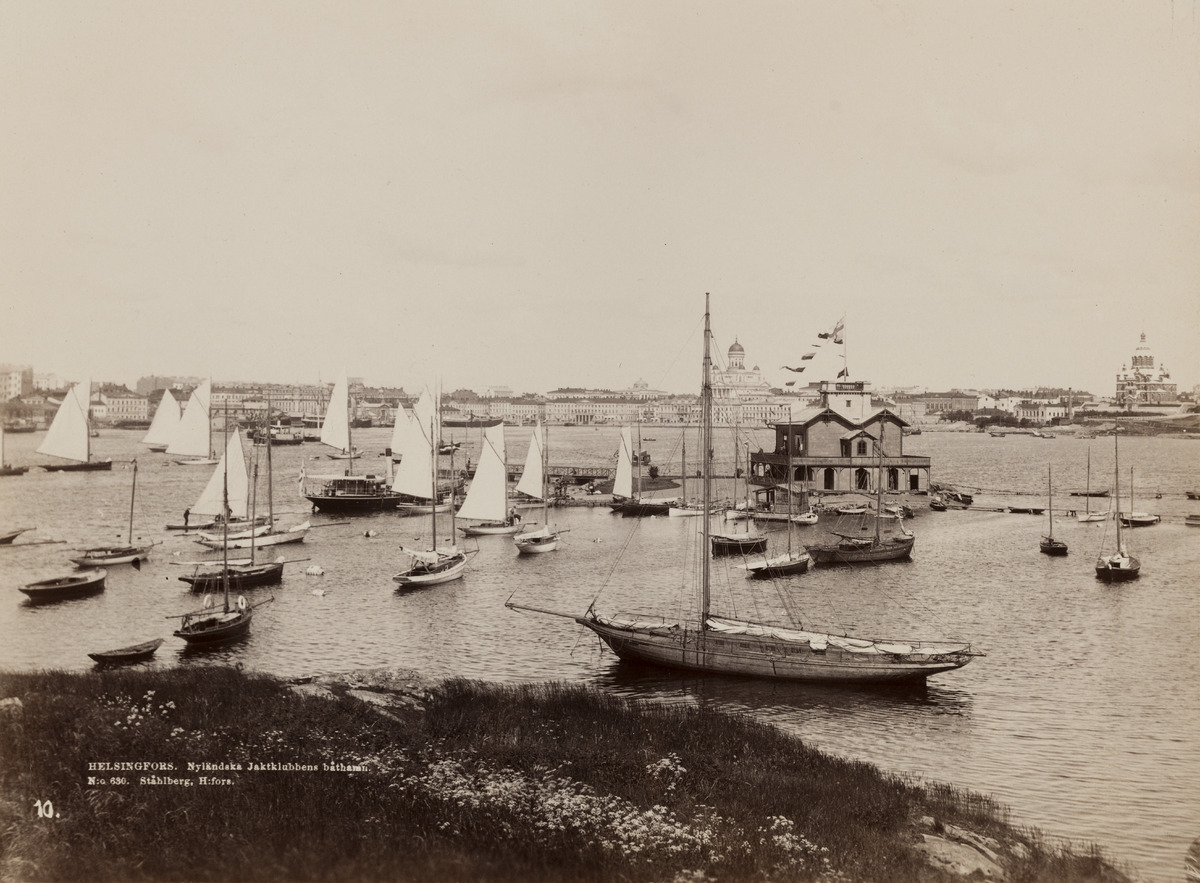
Nyländska Jaktklubbenin (NJK) satama ja paviljonki Valkosaarenkarilla
sisällön kuvaus: Nyländska Jaktklubbenin (NJK) satama ja paviljonki Valkosaarenkarilla. mustavalkoinen
Kuvaaja: Ståhlberg, Karl Emil, valokuvaaja
Ajankohta: kuvausaika 1900 ennen
Paikka: Suomi, Uusimaa, Helsinki, Kaivopuisto Helsinki, Valkosaarenkari
Aiheet: satamat, venesatamat, laiturit, veneet, purjeveneet, saaret, puurakennukset, liputus